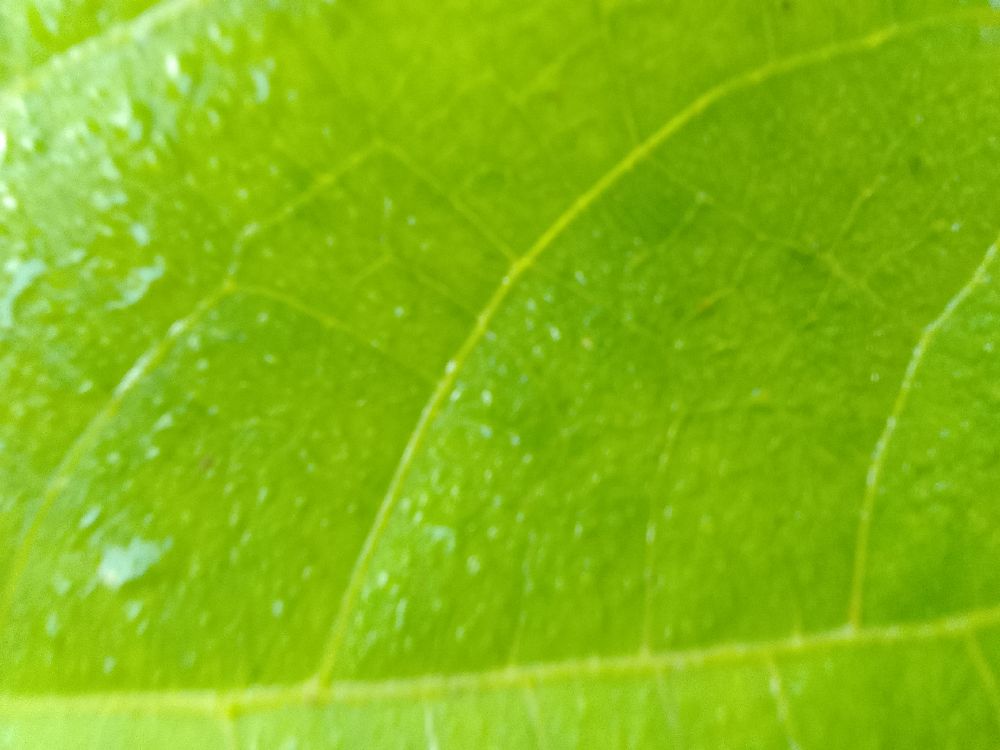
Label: healthy